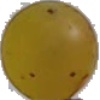
Label: Grape White 3